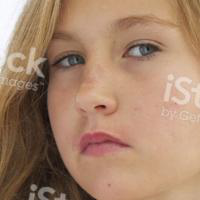
Age group: age 11-20